Describe the emotion expressed in this image:  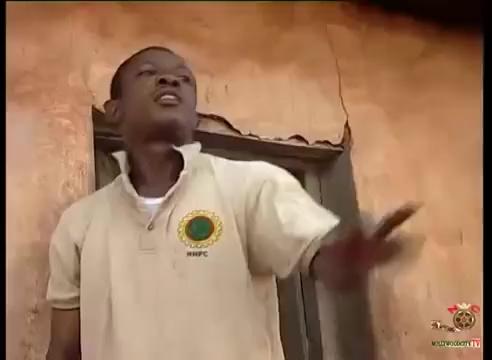
This person displays Pain, valence and arousal with low intensity.